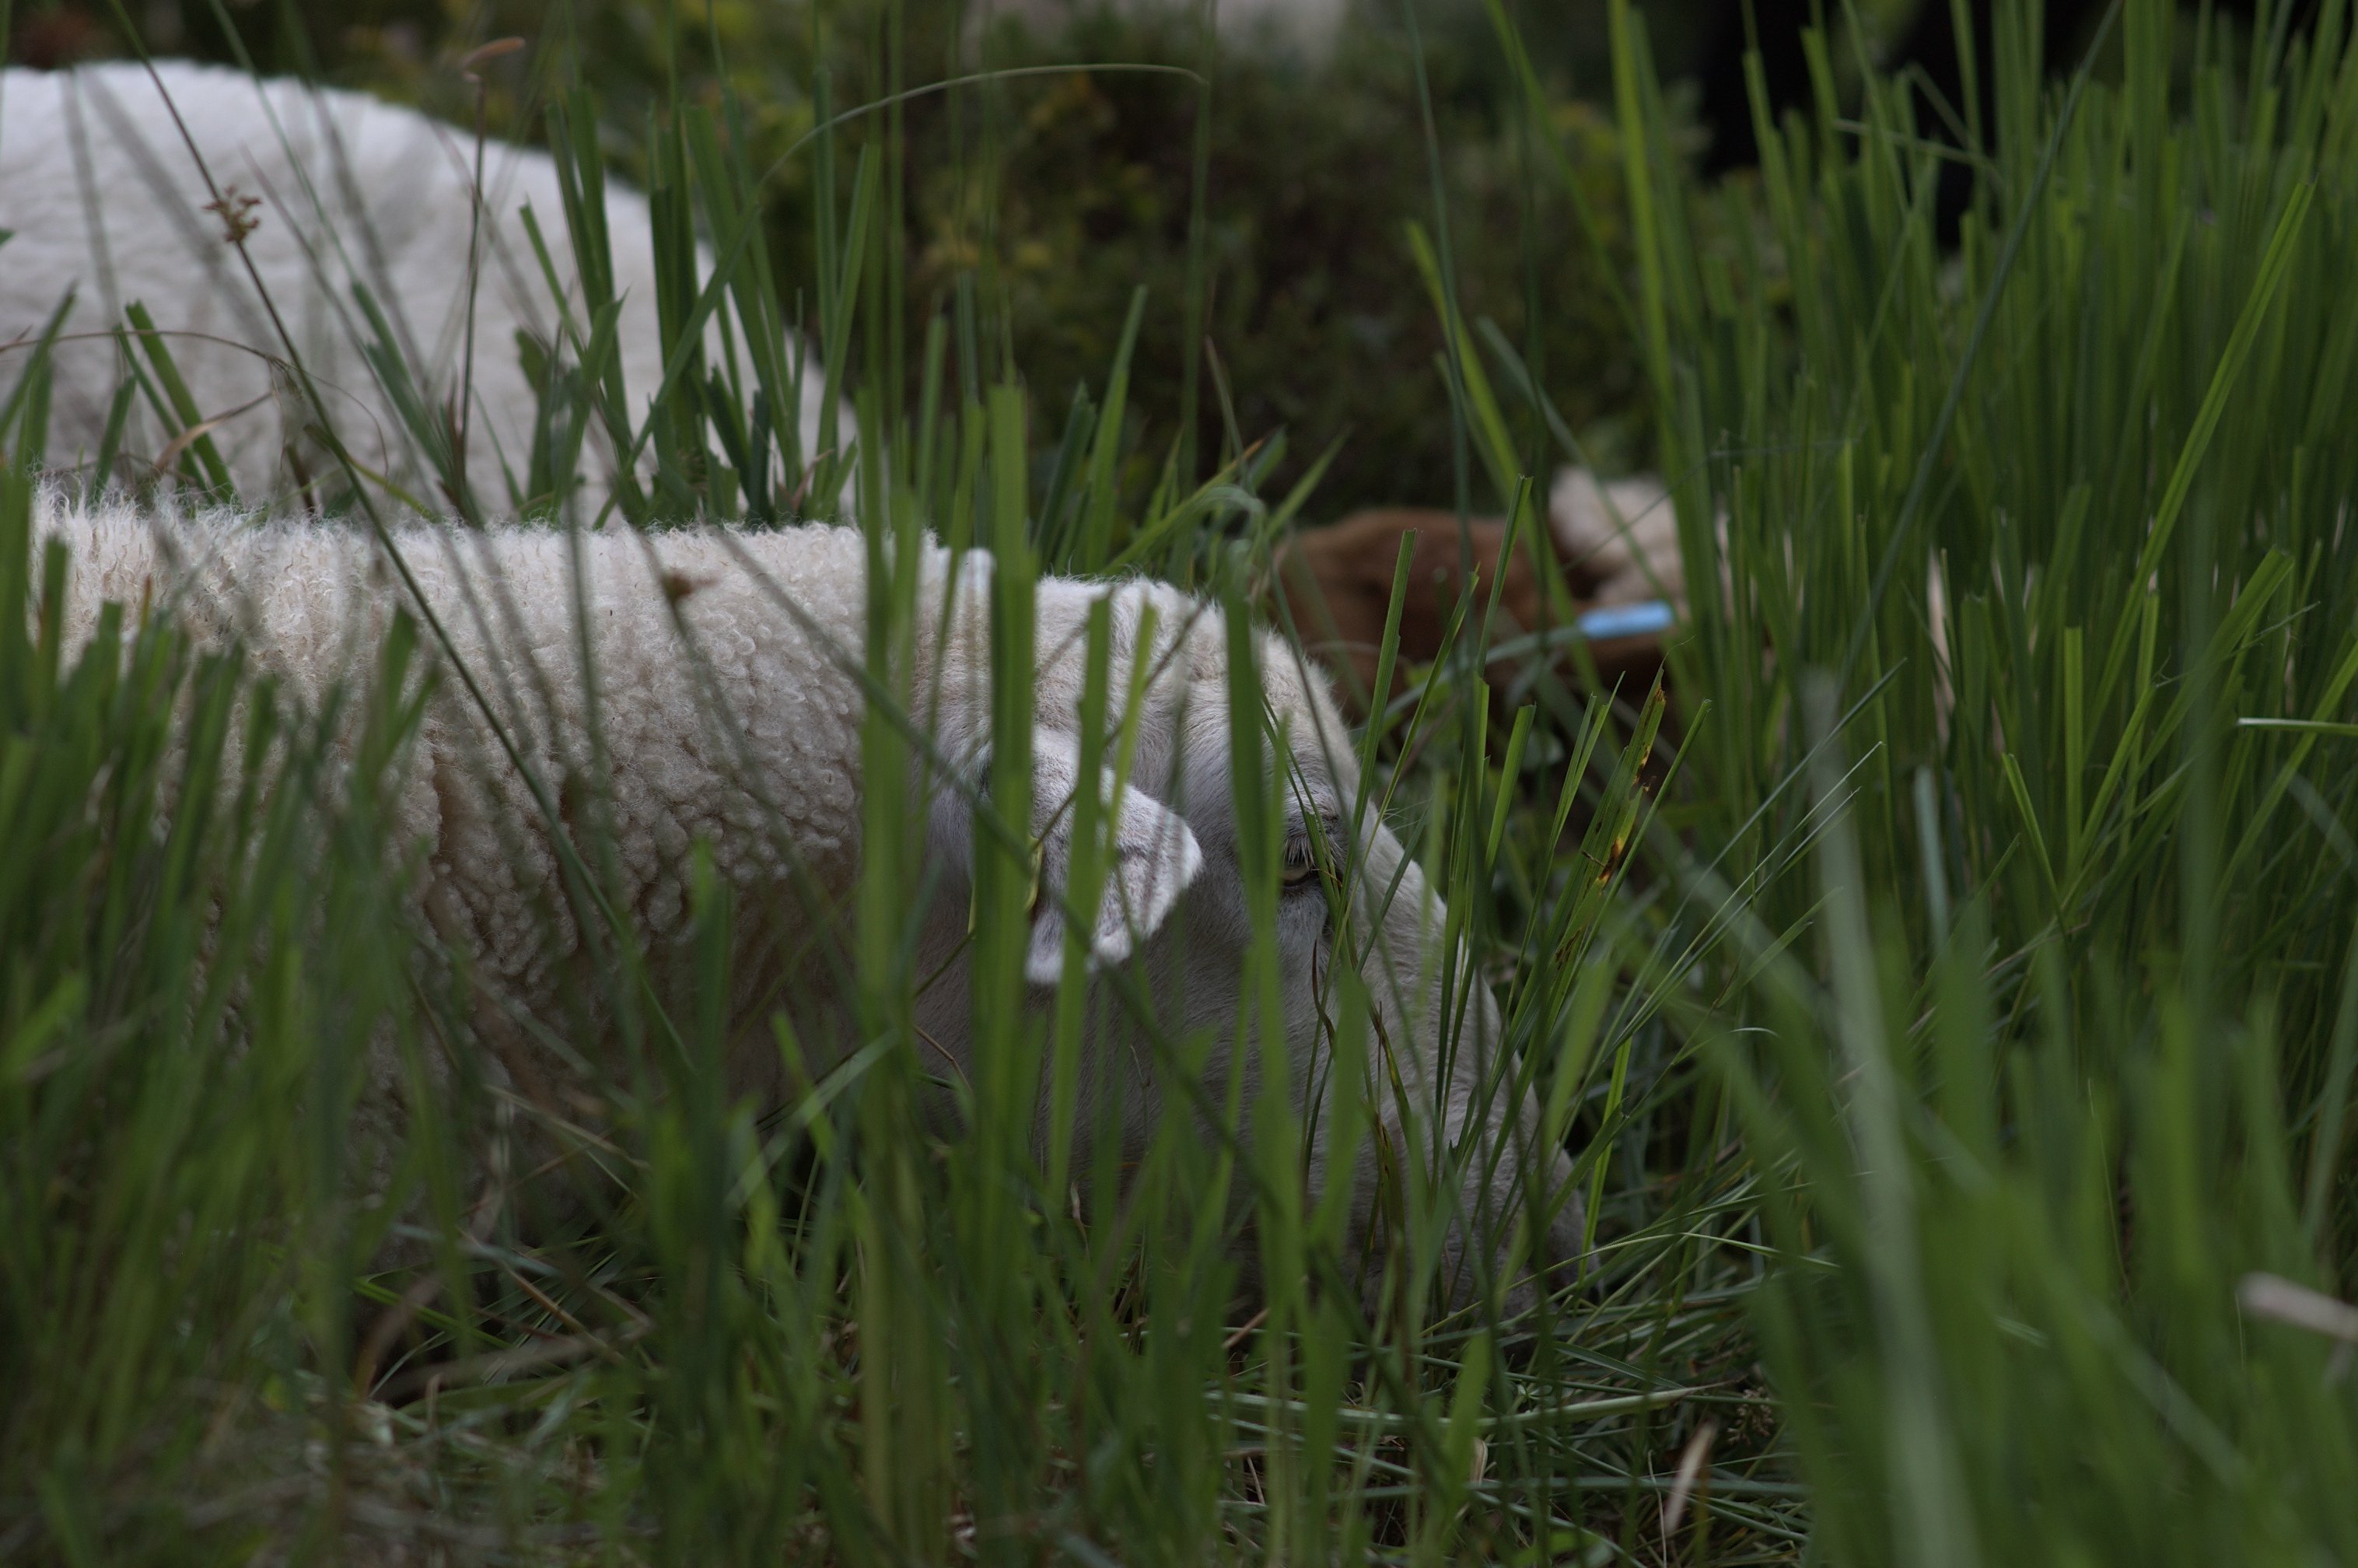
grass, swamp, plant, field, lawn, meadow, prairie, flower, pond, green, botany, flora, grassland, wetland, blackforest, rawtherapee, germany, deutschland, walimex, samyang, pentax, schwarzwald, badenwrttemberg, 85mm, habitat, 2010, ecosystem, lenstagged, steffenzahn, k100d, justpentax, iamflickr, 85mmf14, walimex85mm, walimexpro8514if, paddy field, flowering plant, natural environment, grass family, land plant, phragmites